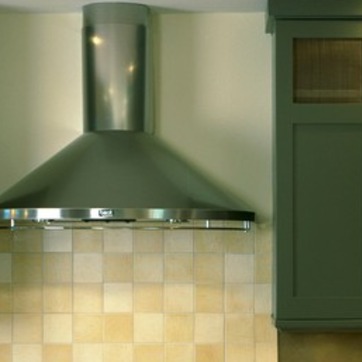
Material: metal